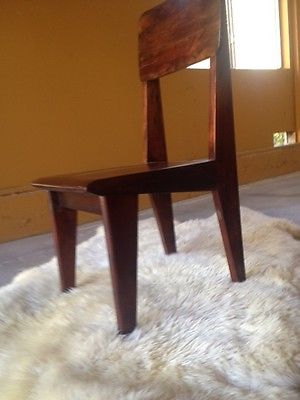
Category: chair